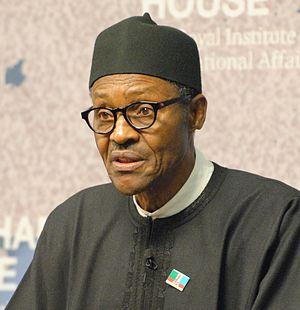
L'élection présidentielle nigériane de 2015 se déroule les 28-29 mars 2015 en même temps que les élections législatives nigérianes de 2015.
L'élection présidentielle nigériane de 2011 a pour but d'élire un président de la République. Le premier tour, prévu au départ le 9 avril 2011, a finalement lieu le 16 avril. Elle fait suite à des élections législatives le 9 avril.
Le Nigeria est une république fédérale multipartite à régime présidentiel, où le président est à la fois chef de l’État et chef du gouvernement. Le pouvoir exécutif est aux mains du gouvernement tandis que le pouvoir législatif est partagé entre le gouvernement et les deux chambres du parlement, le Sénat et la Chambre des représentants.
L’élection présidentielle s’est déroulée au Nigeria le 21 avril 2007, le même jour que les élections législatives.